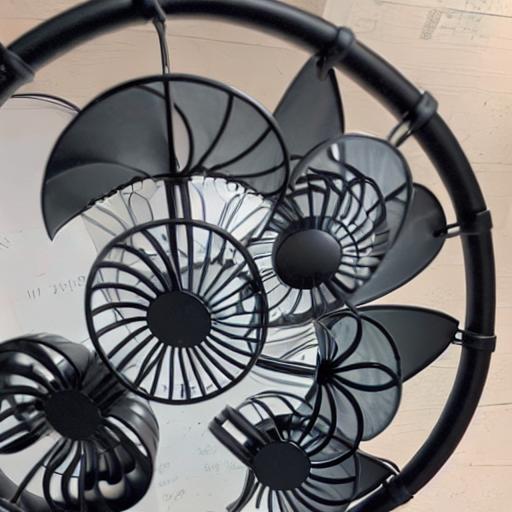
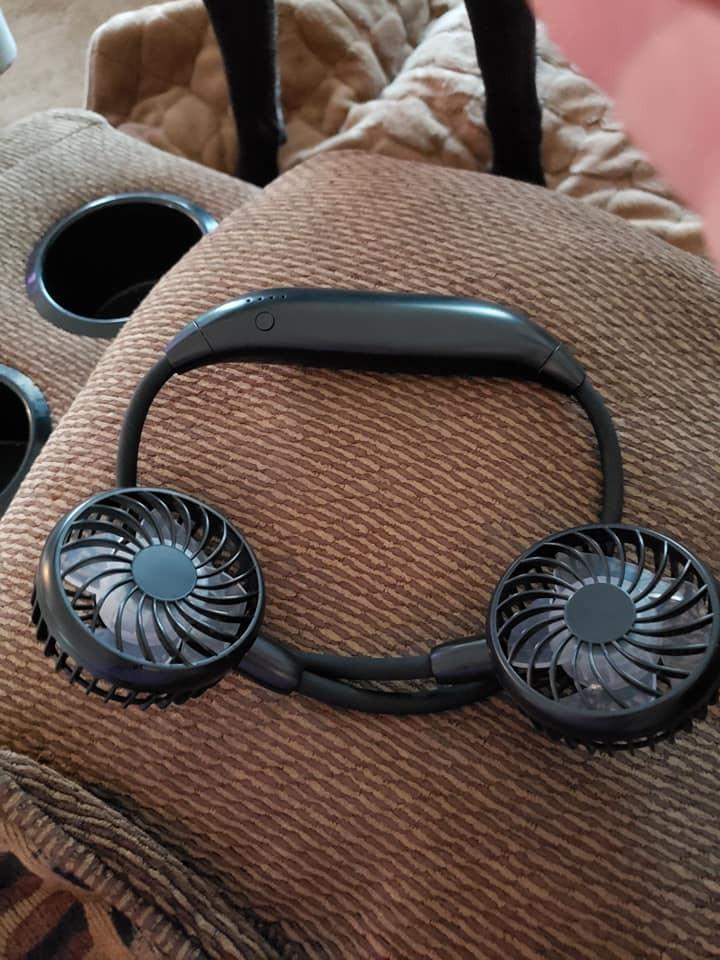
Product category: fan
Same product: no